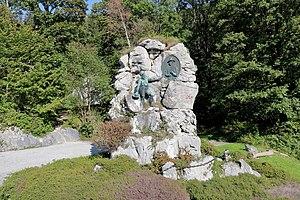
La bataille du col de Lueg se déroula le 25 septembre 1809 lors de la rébellion du Tyrol.